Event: Nepal Earthquake
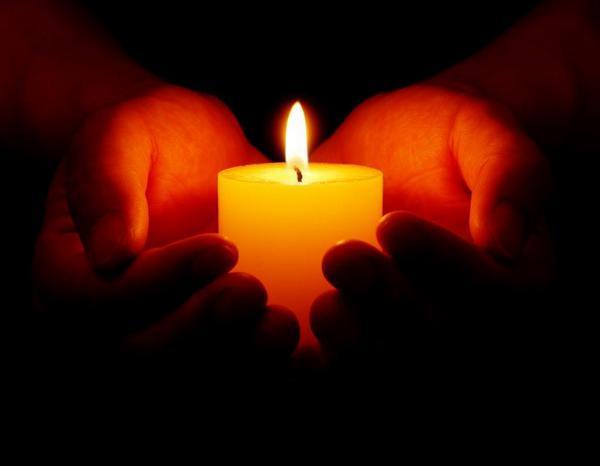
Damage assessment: no_damage